Joey's Case

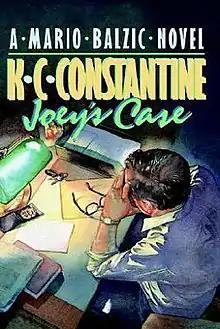
First edition

Joey's Case is a crime novel by the American writer K. C. Constantine set in 1980s Rocksburg, a fictional, blue-collar, Rust Belt town in Western Pennsylvania, modeled on the author's hometown of McKees Rocks, Pennsylvania, adjacent to Pittsburgh.